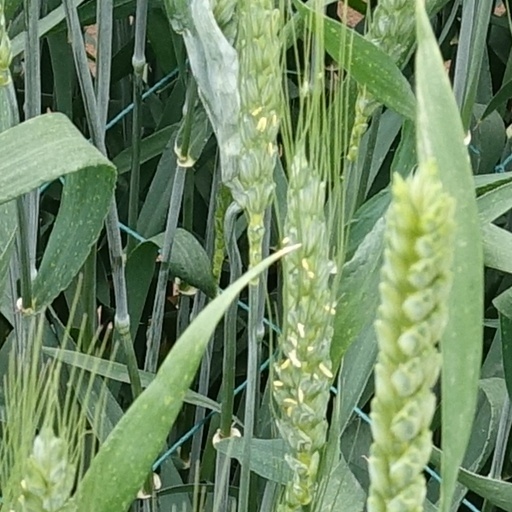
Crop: wheat